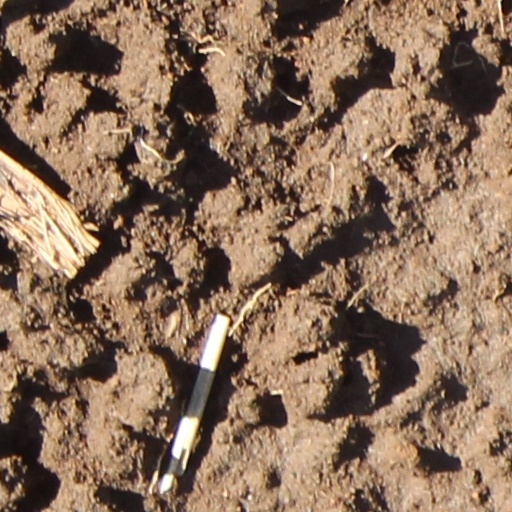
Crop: wheat